John P. Daley

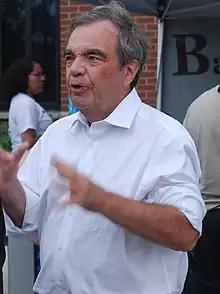
Daley in 2013

John P. Daley (born December 5, 1946) is an American politician and insurance broker. He is the 11th Ward Democratic Committeeman in Chicago, Illinois, a member of the Cook County Board of Commissioners (11th district), and the Chair of the Cook County Board Finance Committee. He has previously served in both the Illinois State Senate and the Illinois House of Representatives, as well as being employed as a school teacher. He is the son of former Chicago Mayor Richard J. Daley and brother of former Mayor Richard M. Daley, as well as William M. Daley, former White House Chief of Staff under President Obama and United States Secretary of Commerce under President Bill Clinton. Unlike his brothers, he continues to live in the neighborhood the family was raised in.